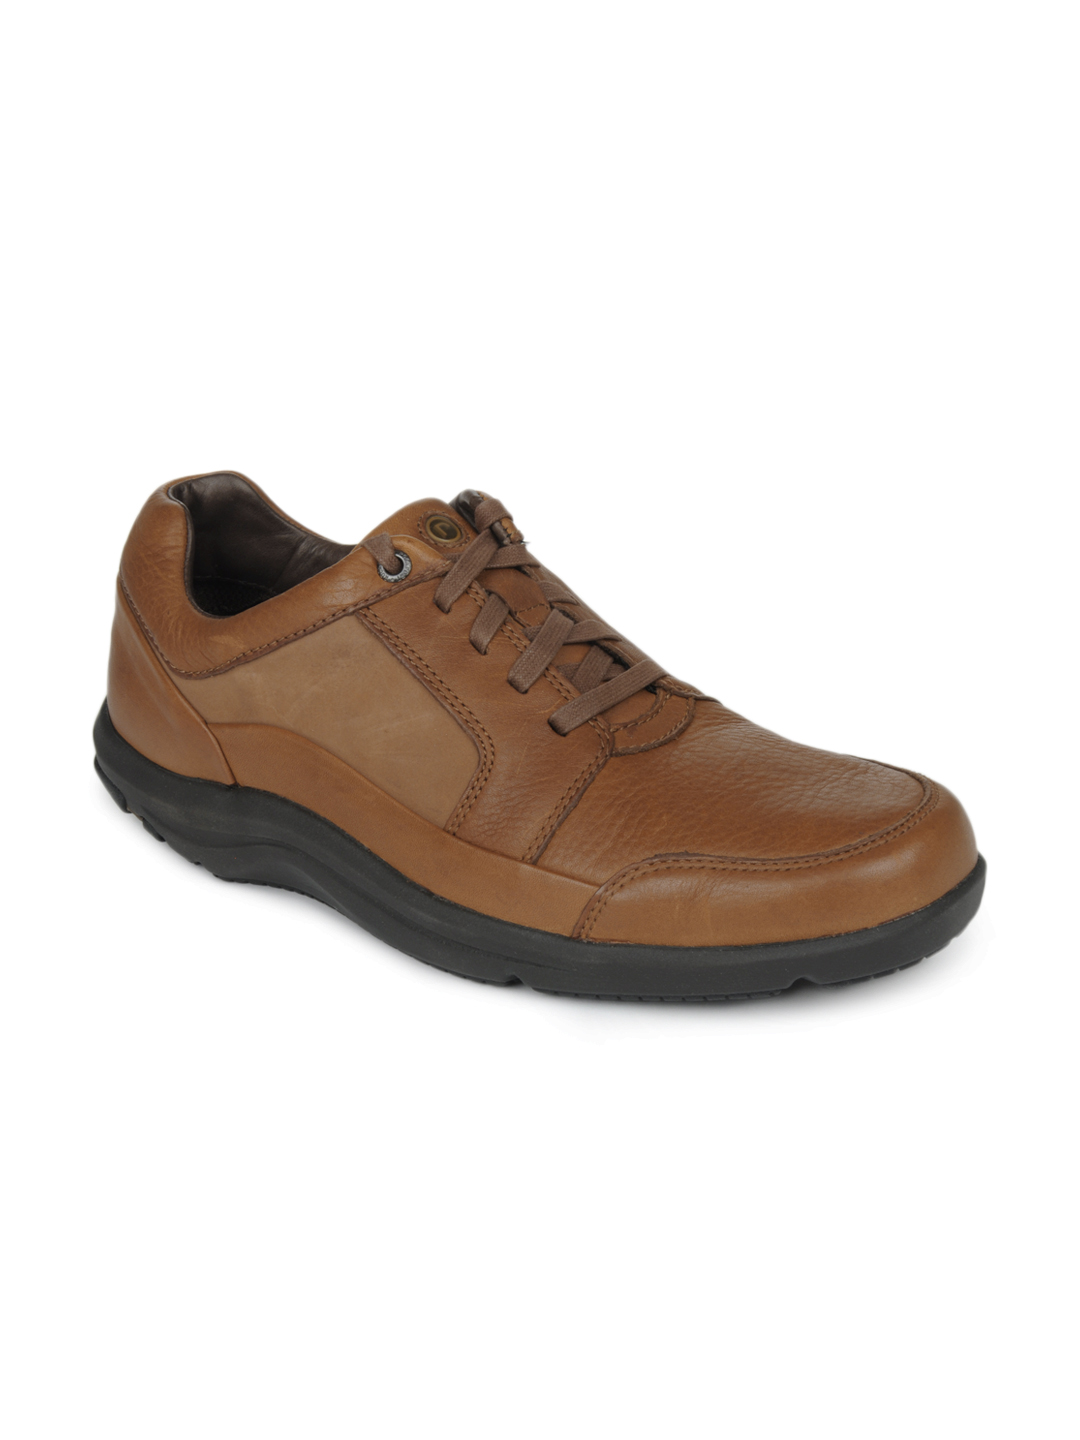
Rockport Men Brown Leather Casual Shoes
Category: Footwear / Shoes / Casual Shoes
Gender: Men
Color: Brown
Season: Fall 2011
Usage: Casual